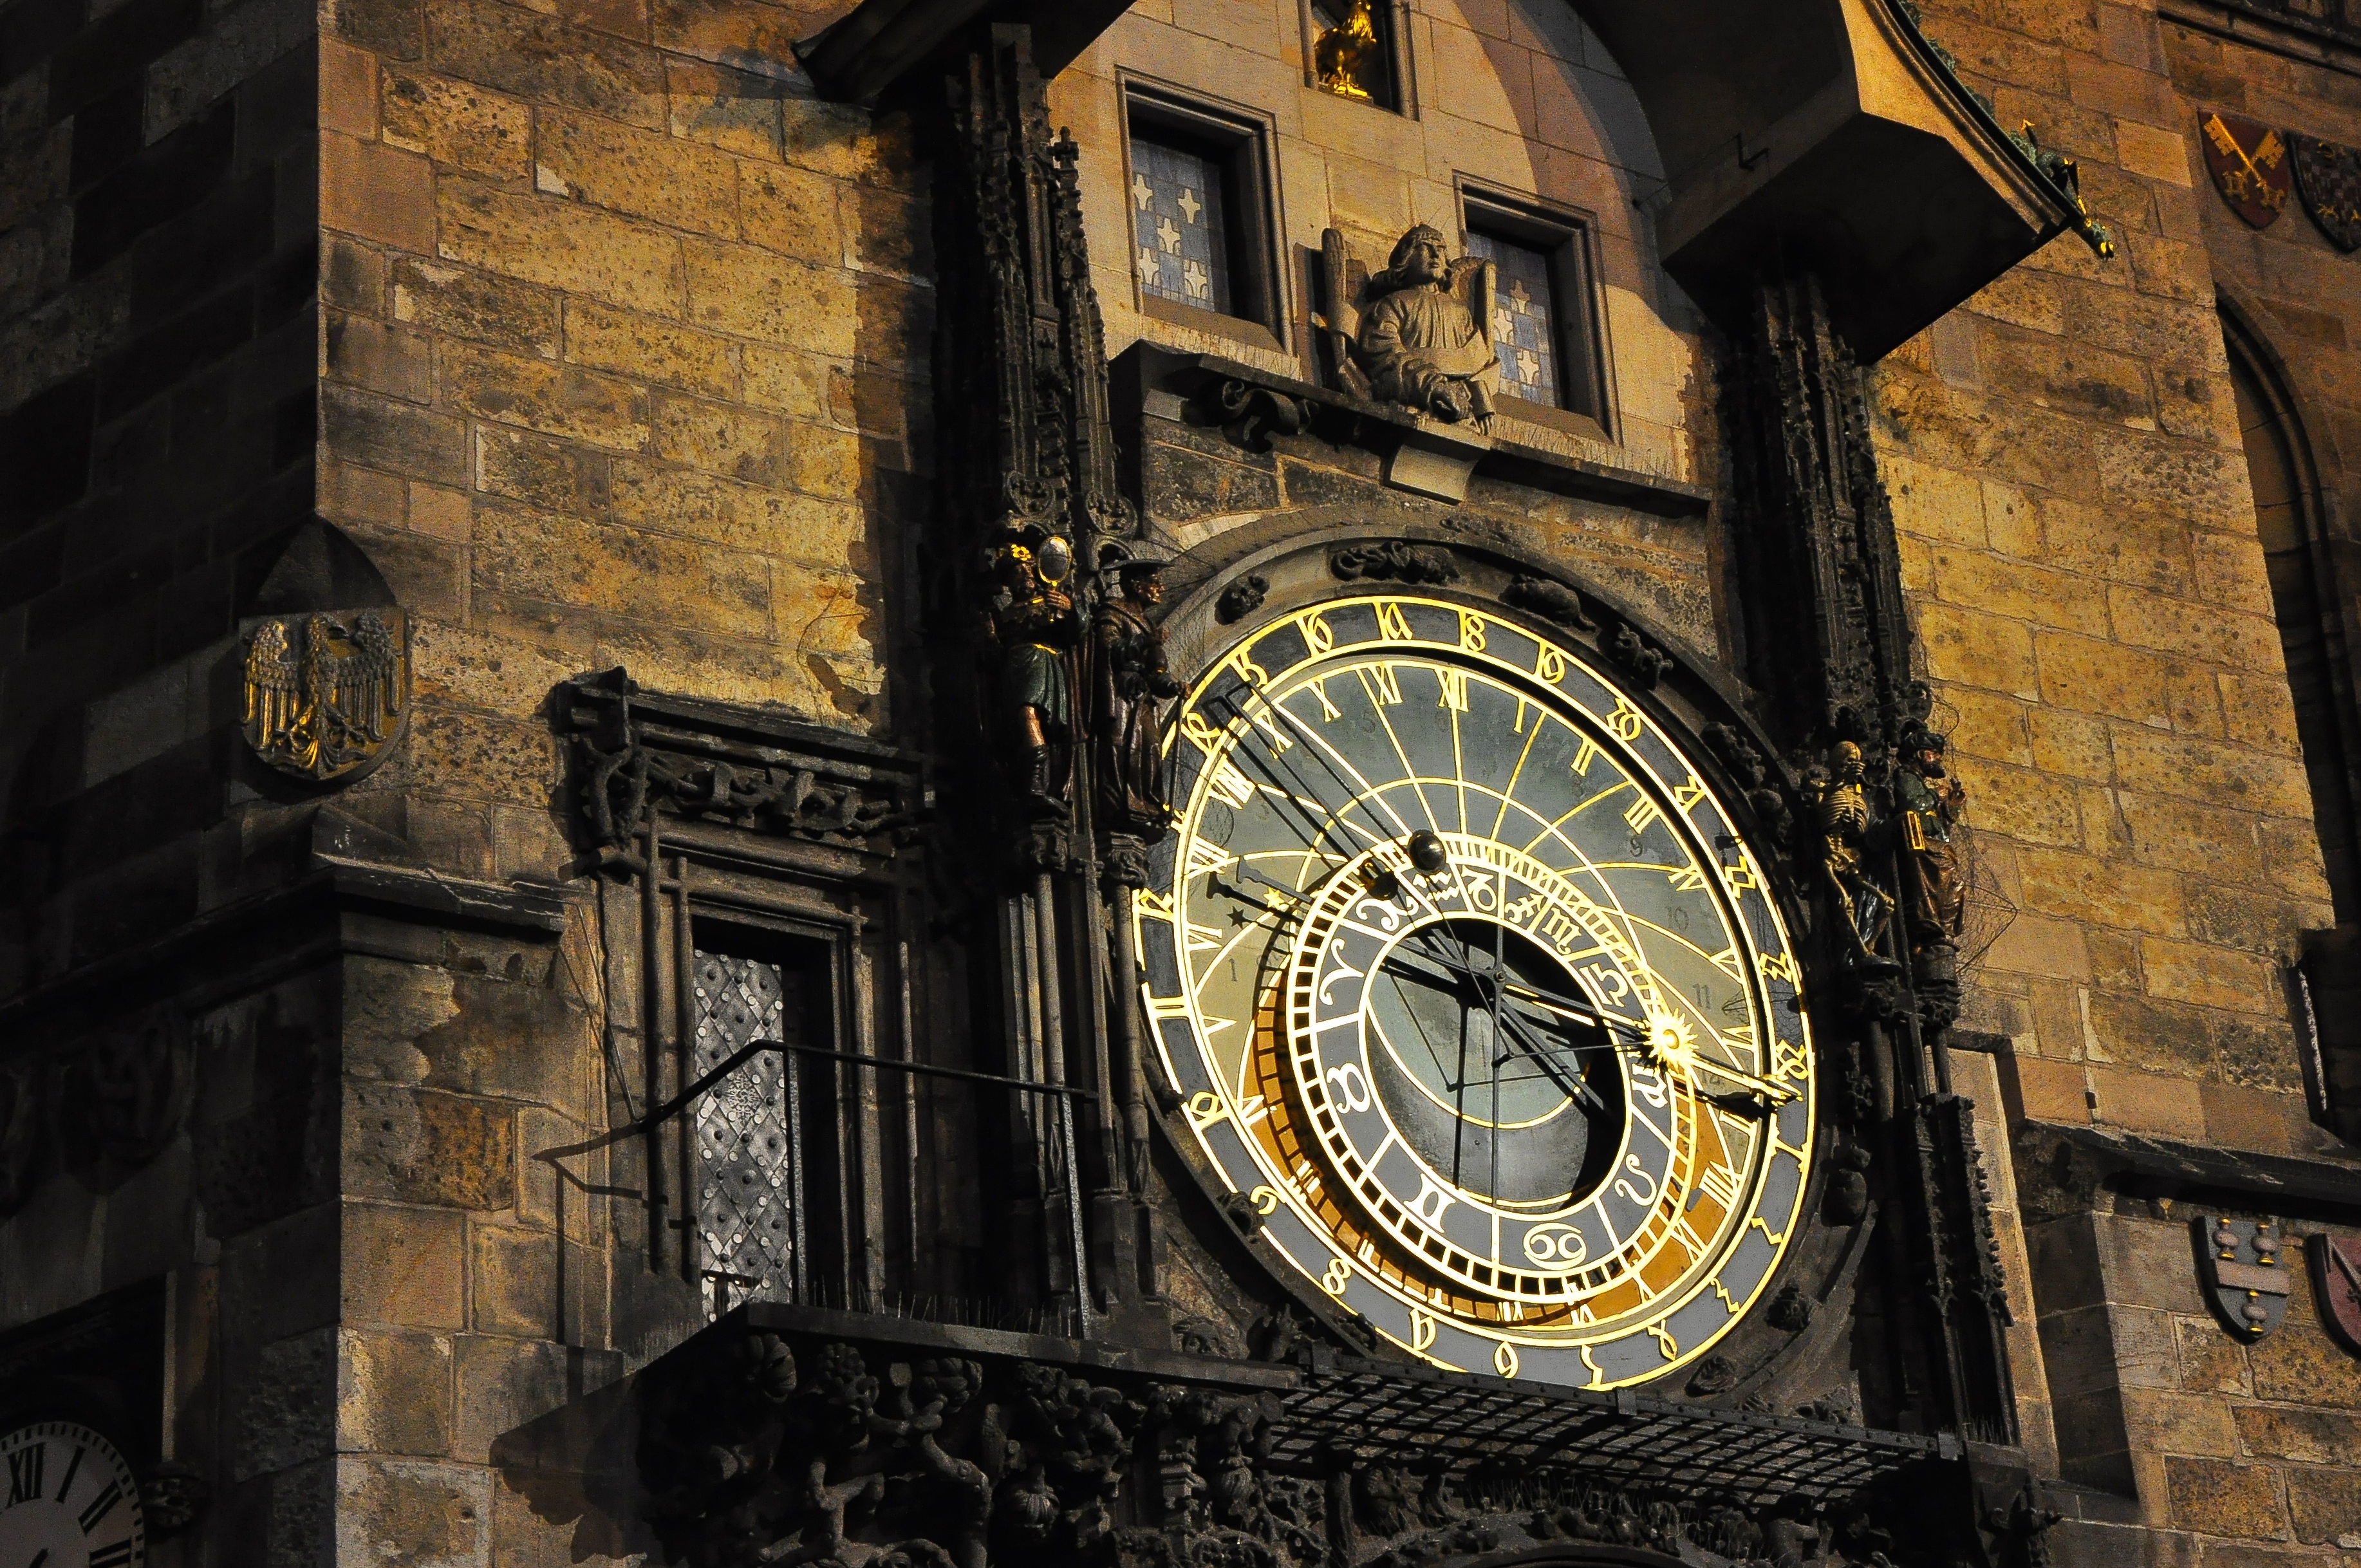
architecture, street, night, house, town, clock, time, old, city, travel, europe, tower, symbol, landmark, facade, darkness, prague, tourism, clock tower, astrology, history, european, famous, historical, czech, middle ages, astronomical, urban area, astrological, ancient history